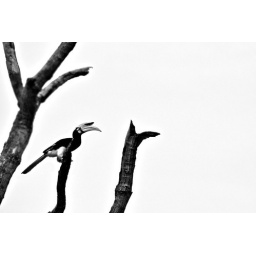
Bird watching in the rain forest along the river